Marcela Agoncillo

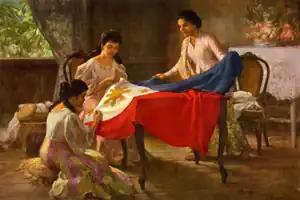
The detail of Fernando Amorsolo's "The Making of the Philippine flag" depicting Agoncillo and company's manual sewing

After the signing of the Pact of Biak-na-Bato on December 14, 1897, General Emilio Aguinaldo visited the Agoncillo residence in Hong Kong after their voluntary exile. After having met them, General Emilio Aguinaldo requested that Doña Marcela Mariño de Agoncillo immediately hand-sew a flag according to his design which would embody the national aspirations of all Filipinos. After receiving the request, Doña Marcela Mariño Agoncillo delegated her eldest daughter, five-year-old Lorenza Mariño Agoncillo, and Mrs. Delfina Herbosa Natividad, Dr.José Rizal's niece by his sister Lucia, to help her make the first Philippine flag.